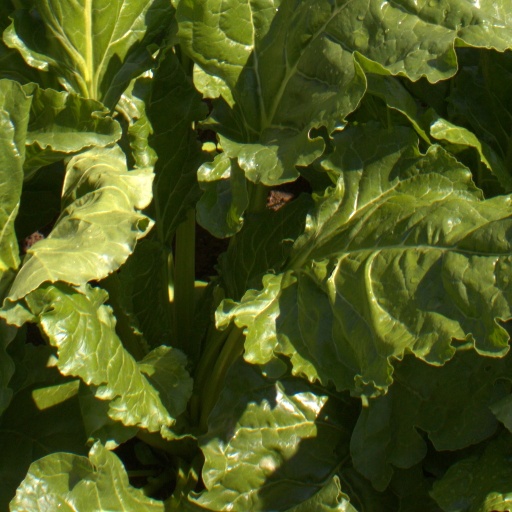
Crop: sugar beet